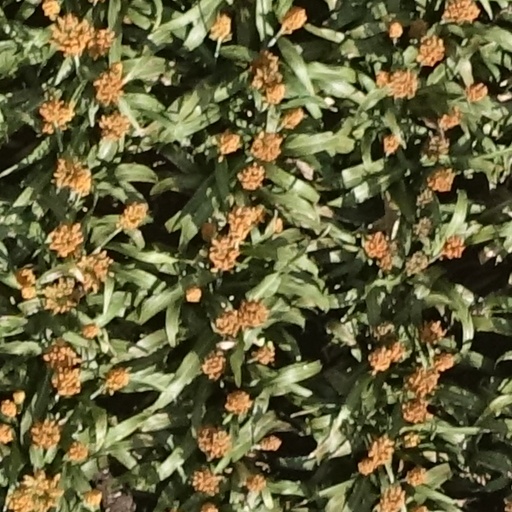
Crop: sorghum